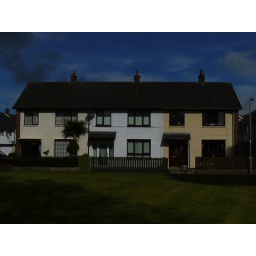
where we live in the white house